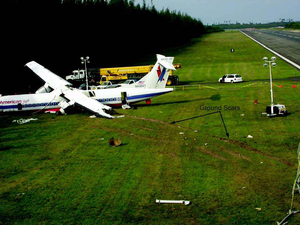
American Eagle est le nom sous lequel plusieurs compagnies aériennes régionales américaines assurent des vols pour le compte d'American Airlines.